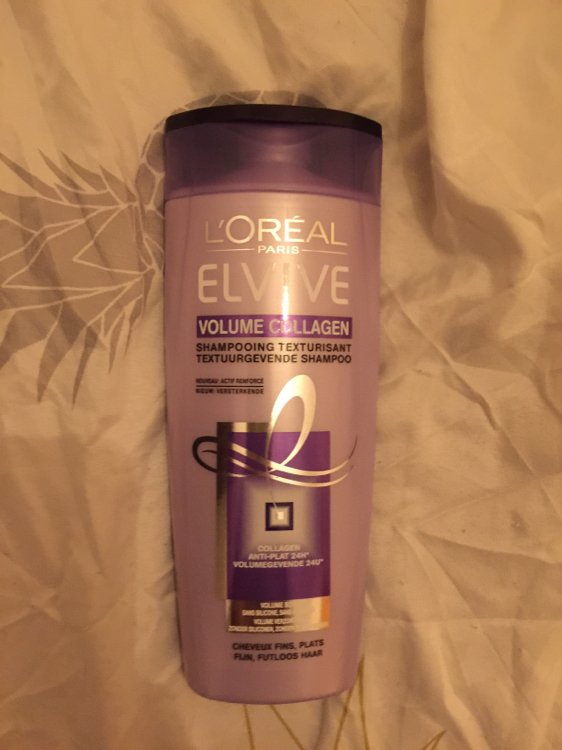
Waste category: plastic